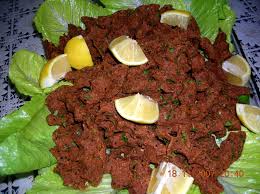
Yemek: cig_kofte